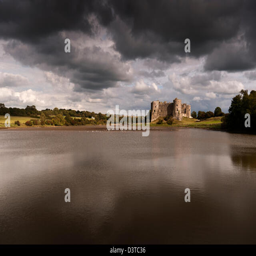
an overview spotlighted by sunlight on and cloudy day with grey sky above and water in the foreground